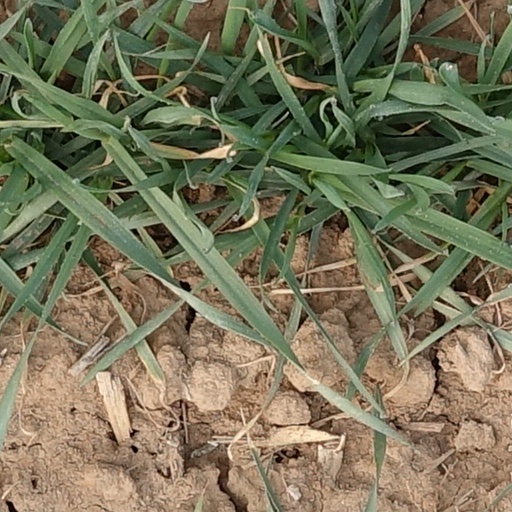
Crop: wheat